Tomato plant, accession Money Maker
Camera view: tilt-top (135 deg); turntable rotation: 300 degrees
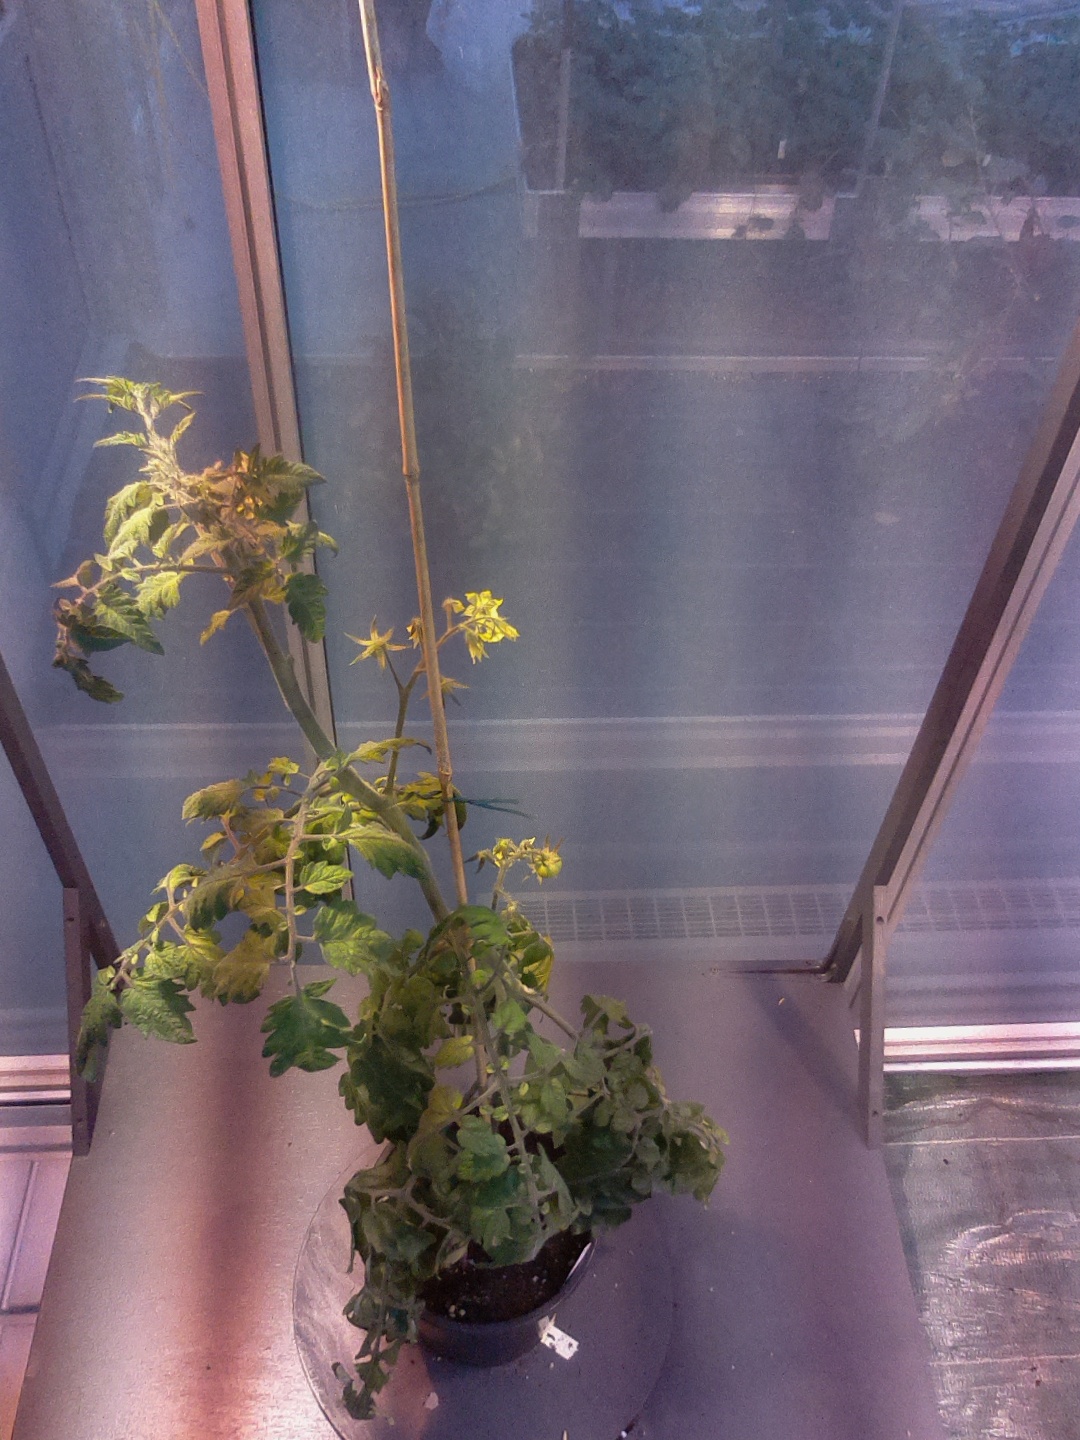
BBCH growth stage 71: 10%-20% of final fruit size